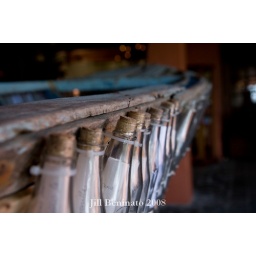
Message in a bottle boat at Los Suenos